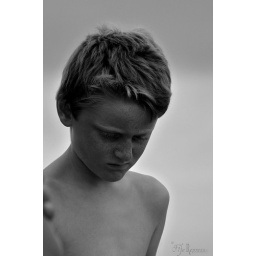
The boy in the beach